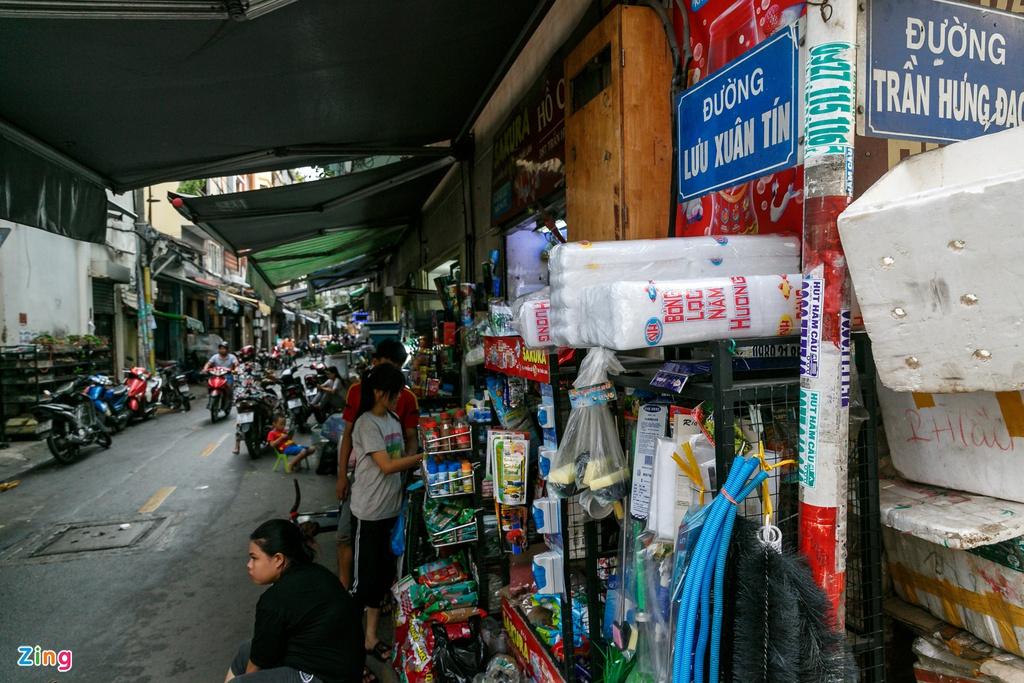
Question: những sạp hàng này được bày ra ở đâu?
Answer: ở dọc theo con đường lưu xuân tín